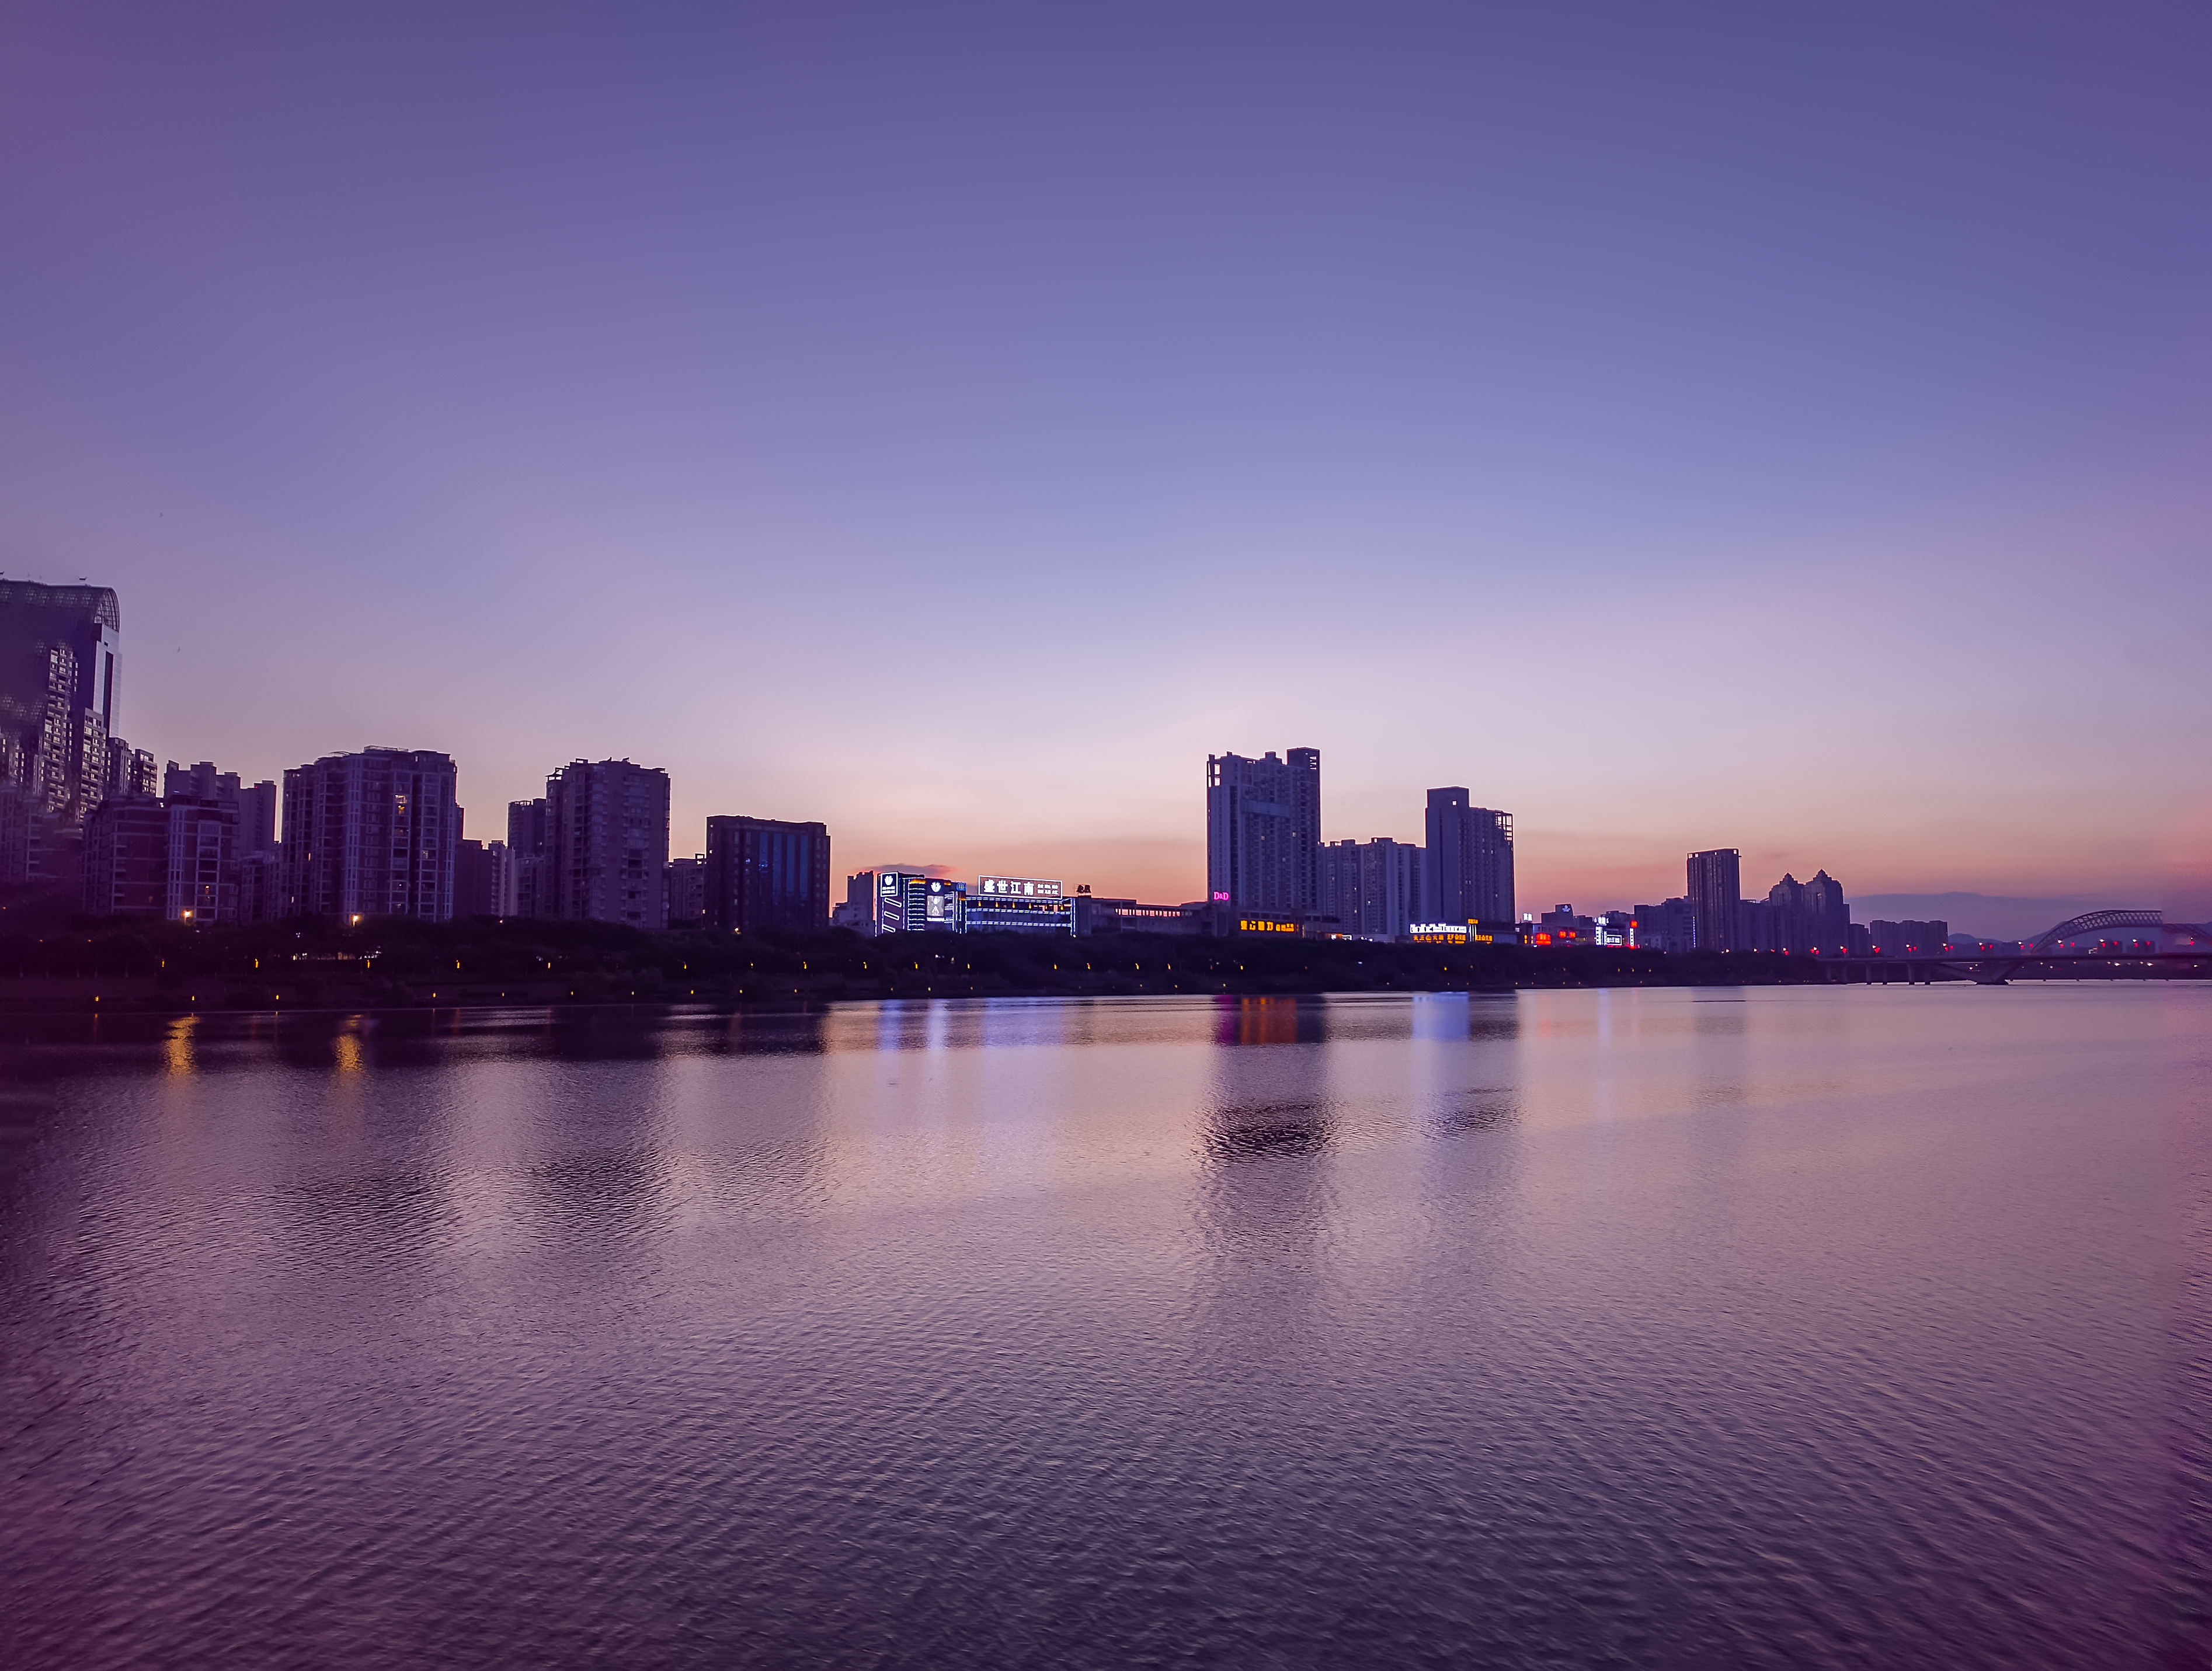
night, water, sky, building, water resources, atmosphere, skyscraper, afterglow, lake, tower block, dusk, cityscape, condominium, horizon, city, waterway, natural landscape, sunset, sunrise, landscape, calm, tower, metropolis, reflection, dawn, evening, reservoir, magenta, downtown, mixed use, sound, ocean, skyline, lake district, commercial building, sea, tree, river